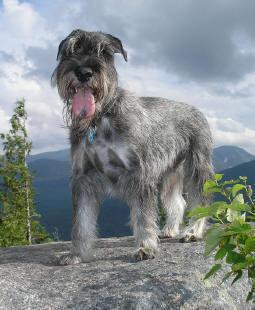
standard_schnauzer